Norman Maurer

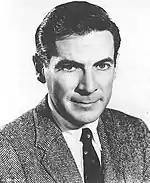

Norman Albert Maurer (May 13, 1926 – November 23, 1986) was an American comic book artist and writer, and a director and producer of films and television shows. He is best known for his longtime professional and personal association with The Three Stooges comedy team from the late 1940s onwards.